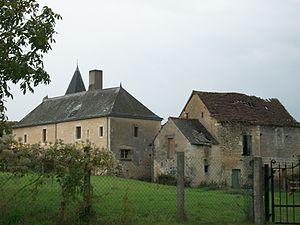
Vestiges de la Seigneurie de Vernay, Sarthe
Dissay-sous-Courcillon est une commune française, située dans le département de la Sarthe en région Pays de la Loire, peuplée de 932 habitants.